Wigor (rapper)

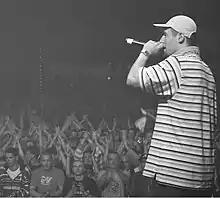
Wigor

Michał Dobrzański (born November 7, 1977), known by his stage name Wigor, is a Polish rapper and producer.